Sanxingdui

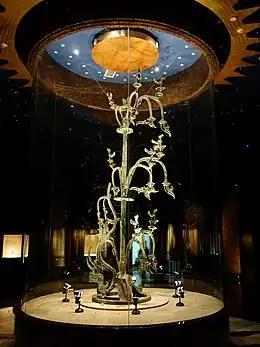
Massive Bronze Sacred Tree (height 396 cm) from Sanxingdui

The timeline of the culture of the Sanxingdui site is thought to be divided into several phases. The Sanxingdui culture that corresponds to periods II-III of the site, was a mysterious civilization in southern China. This culture is contemporaneous with the Shang dynasty, but it developed a different artistic style of bronze-making from the Shang. The first phase that corresponds to period I of the site belongs to the Baodun, and after the final phase (period IV) the culture was succeeded by the state of Ba and kingdom of Shu. Speculation regarding the end of the Sanxingdui culture includes that it might have been the result of natural disasters (evidence of massive flooding and an earthquake were found), or invasion by another culture.